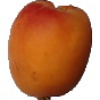
Label: Apricot 1